Macintosh 128K

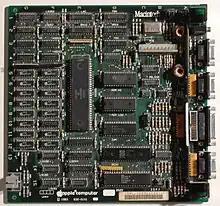
Macintosh motherboard

The unit did not include a fan, relying instead on convective heat transfer, which made it quiet while in operation. Steve Jobs insisted that the Macintosh ship without a fan, which persisted until the introduction of the Macintosh SE in 1987. Jobs believed that computers equipped with fans tend to distract the user. However, this decision was allegedly a source of many common, costly component failures in the first four Macintosh models. This was enough of a problem to prompt the introduction of several third-party, external cooling fan solutions such as the MacFan, the Mac N Frost, the Fanny Mac and the Kensington System Saver. These units fit inside the Macintosh's carrying-handle slot and produced a forced draft through the computer's existing ventilation holes.